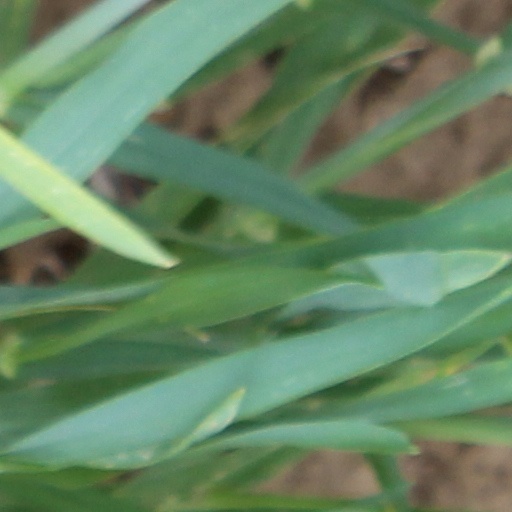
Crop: wheat